1995 SEA Games

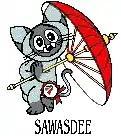
Sawasdee, the Siamese cat, the official mascot of the games

The logo of the 1995 Southeast Asian Games is an image of a Bo Sang umbrella which symbolises Chiang Mai as the host of the Southeast Asian Games. The image of the umbrella also resembles a running athlete, which represents the courage and determination of the games participating athletes and the participating athletes themselves. The colours of the umbrella blue, yellow, red, black and green are colours of the Olympic movement and represents the Olympic and sportsmanship spirit of the participating athletes. The 6-ring chain, the logo of the Southeast Asian Games Federation, represents the six founding nations of the Southeast Asian Games and the Southeast Asian Games itself.